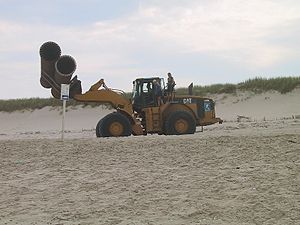
Kystfodring
Forberedelser for sandpumperen på Sild
Kystfodring er en metode til kystbeskyttelse ved hjælp af tilførsel af sand til kyster, der eroderes af bølgerne.